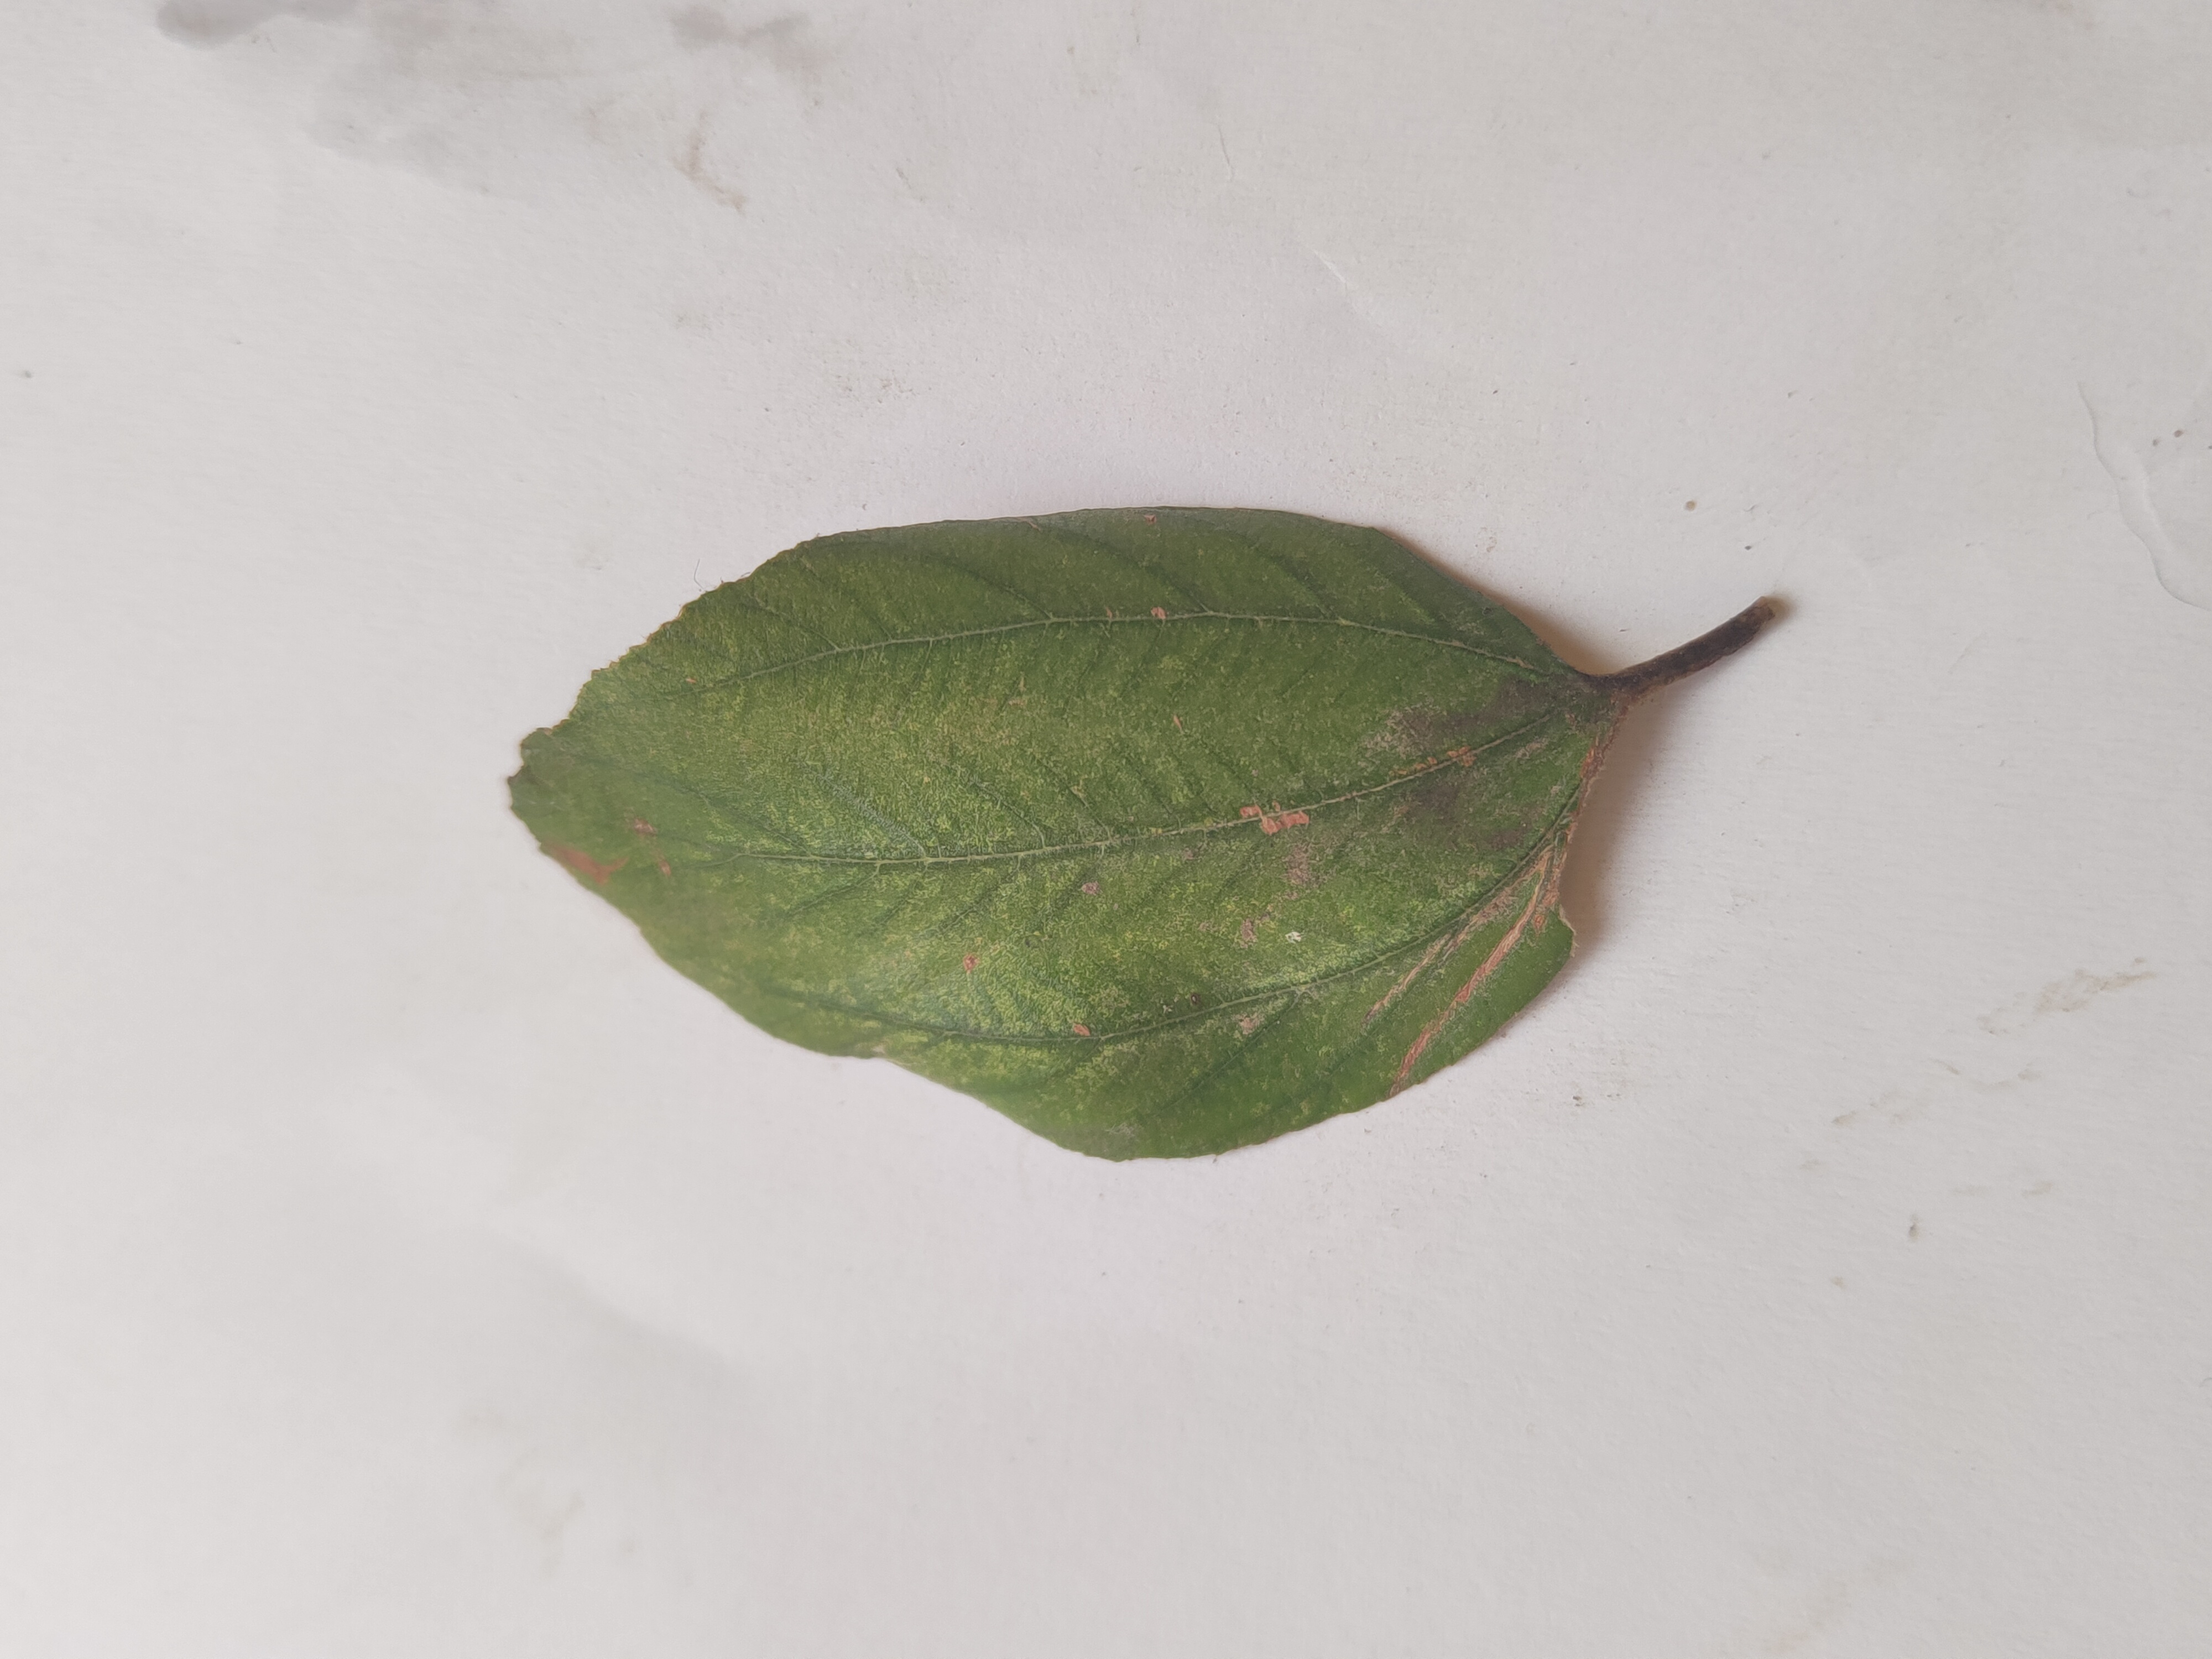
Leaf variety: Plum